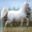
Label: horse